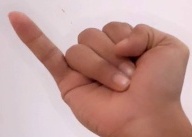
ASL sign: J